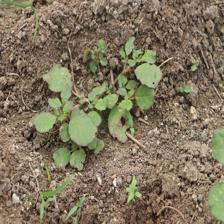
Label: BroadLeafWeed